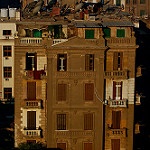
Label: buildings